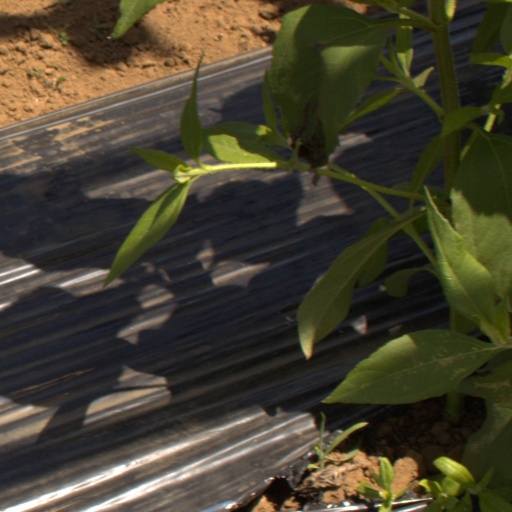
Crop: Jerusalem artichoke